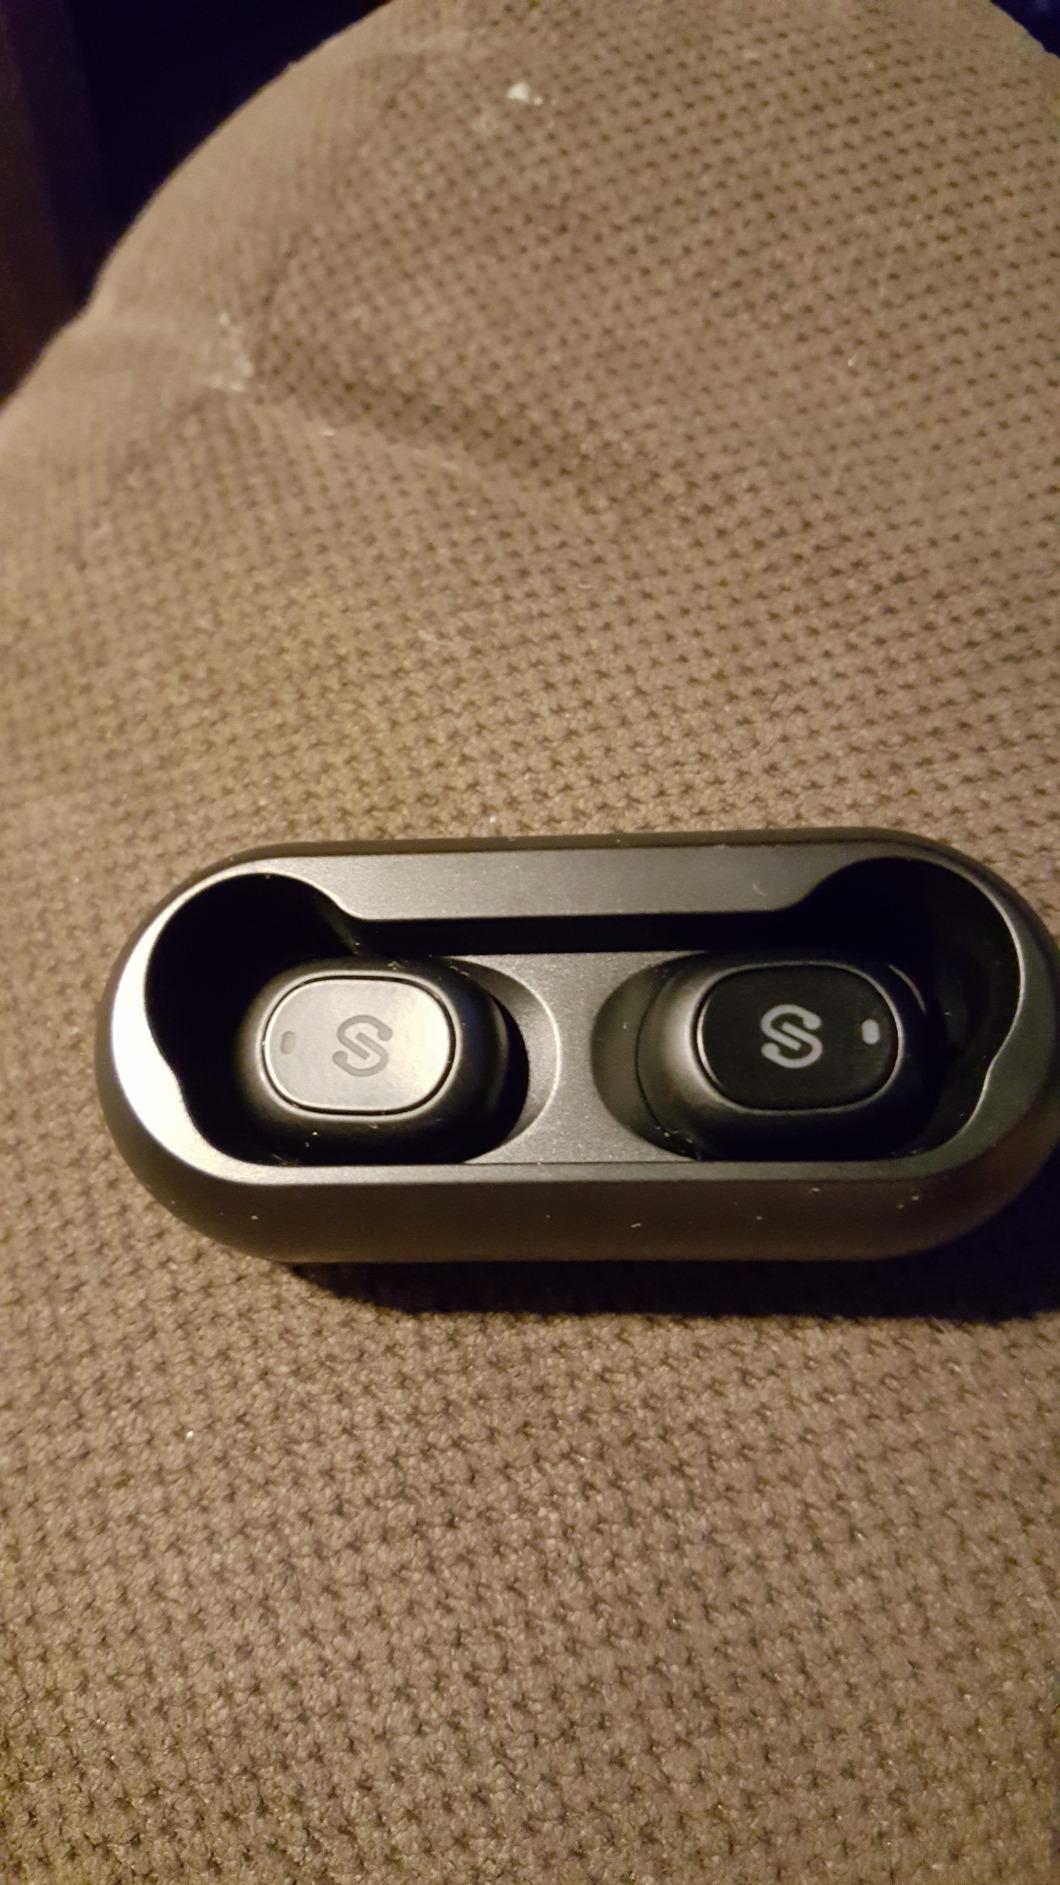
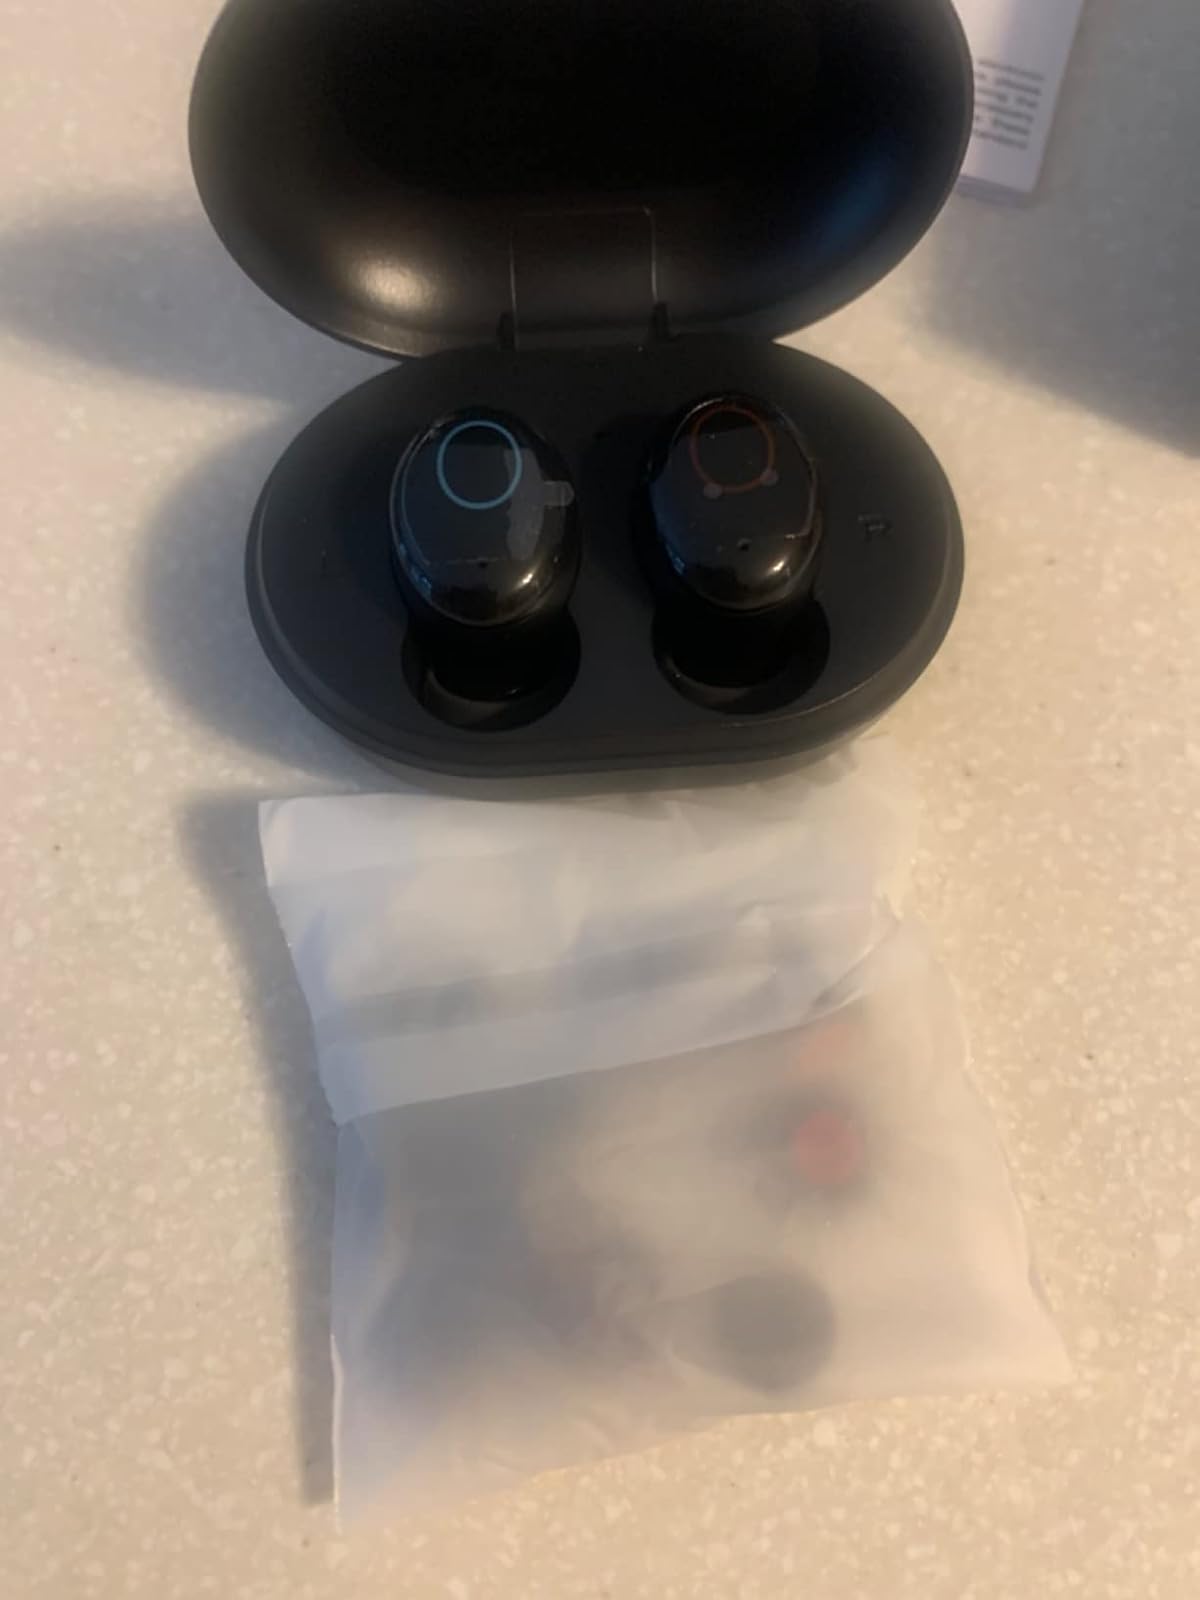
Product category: earbuds
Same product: no